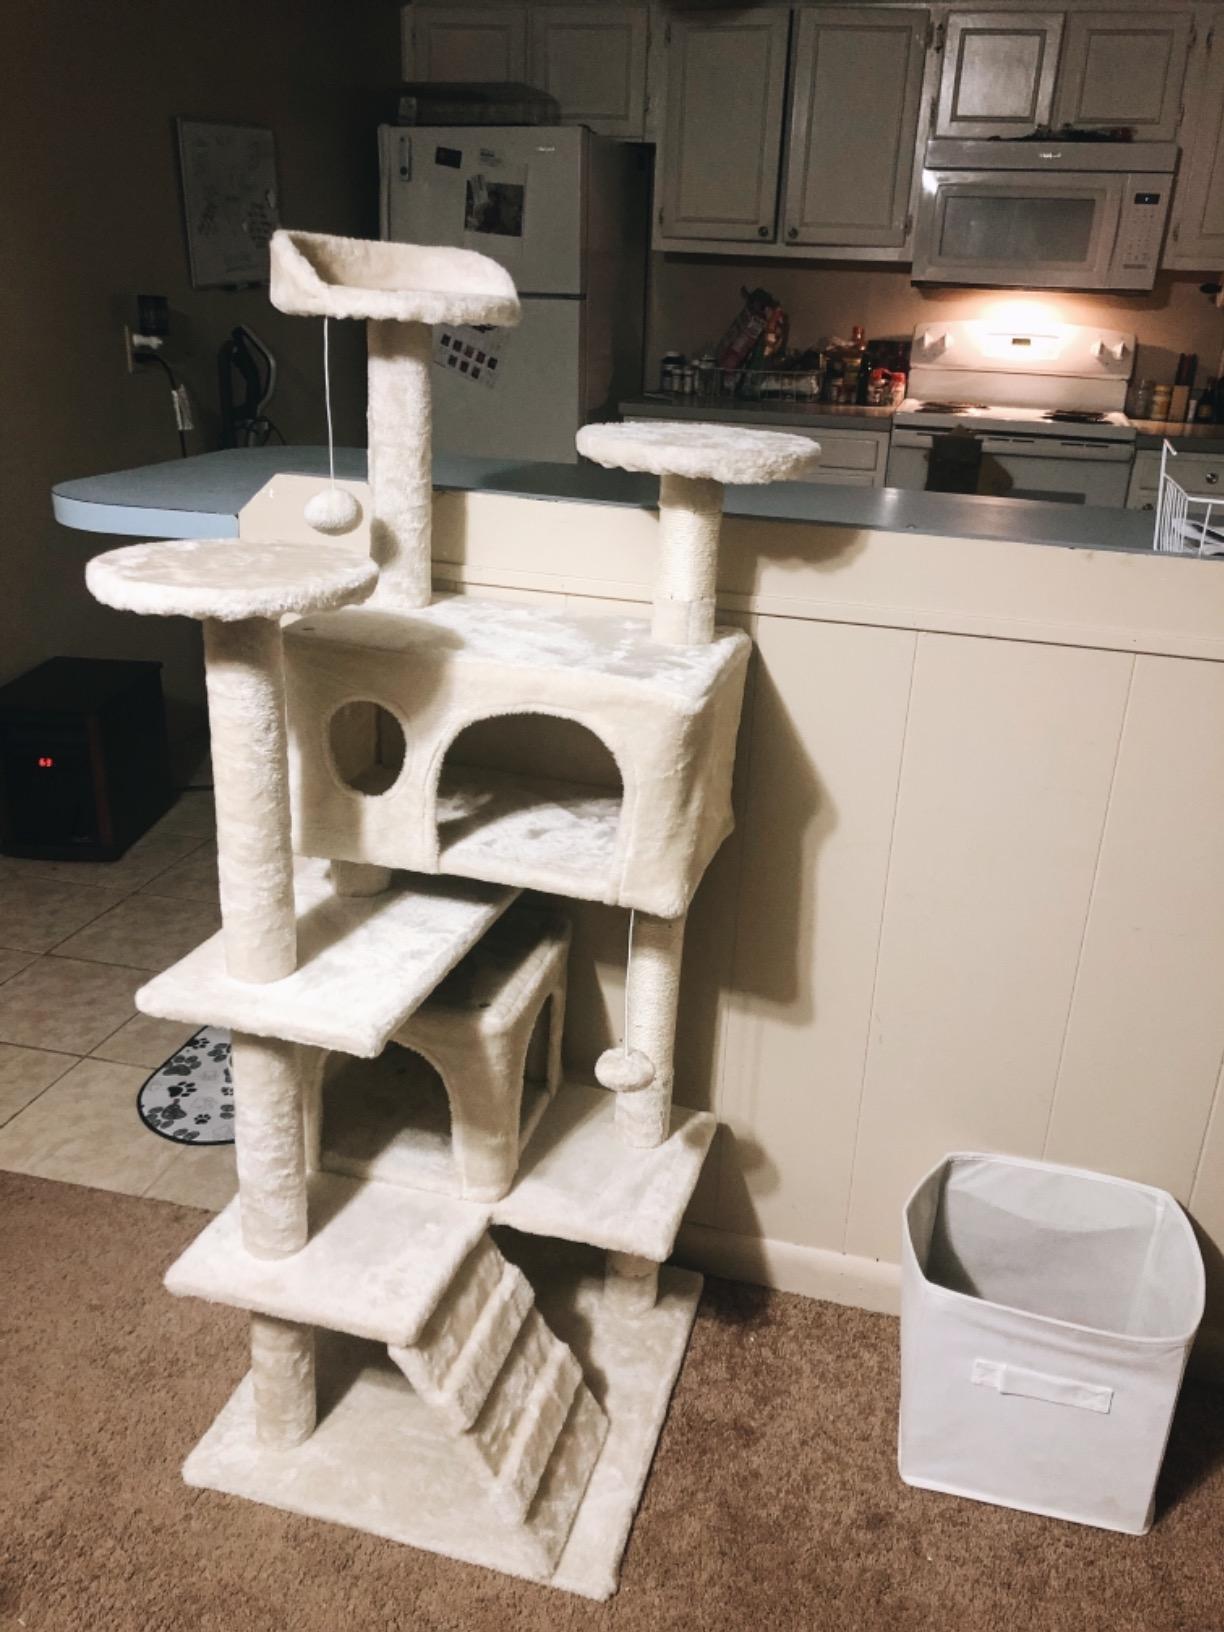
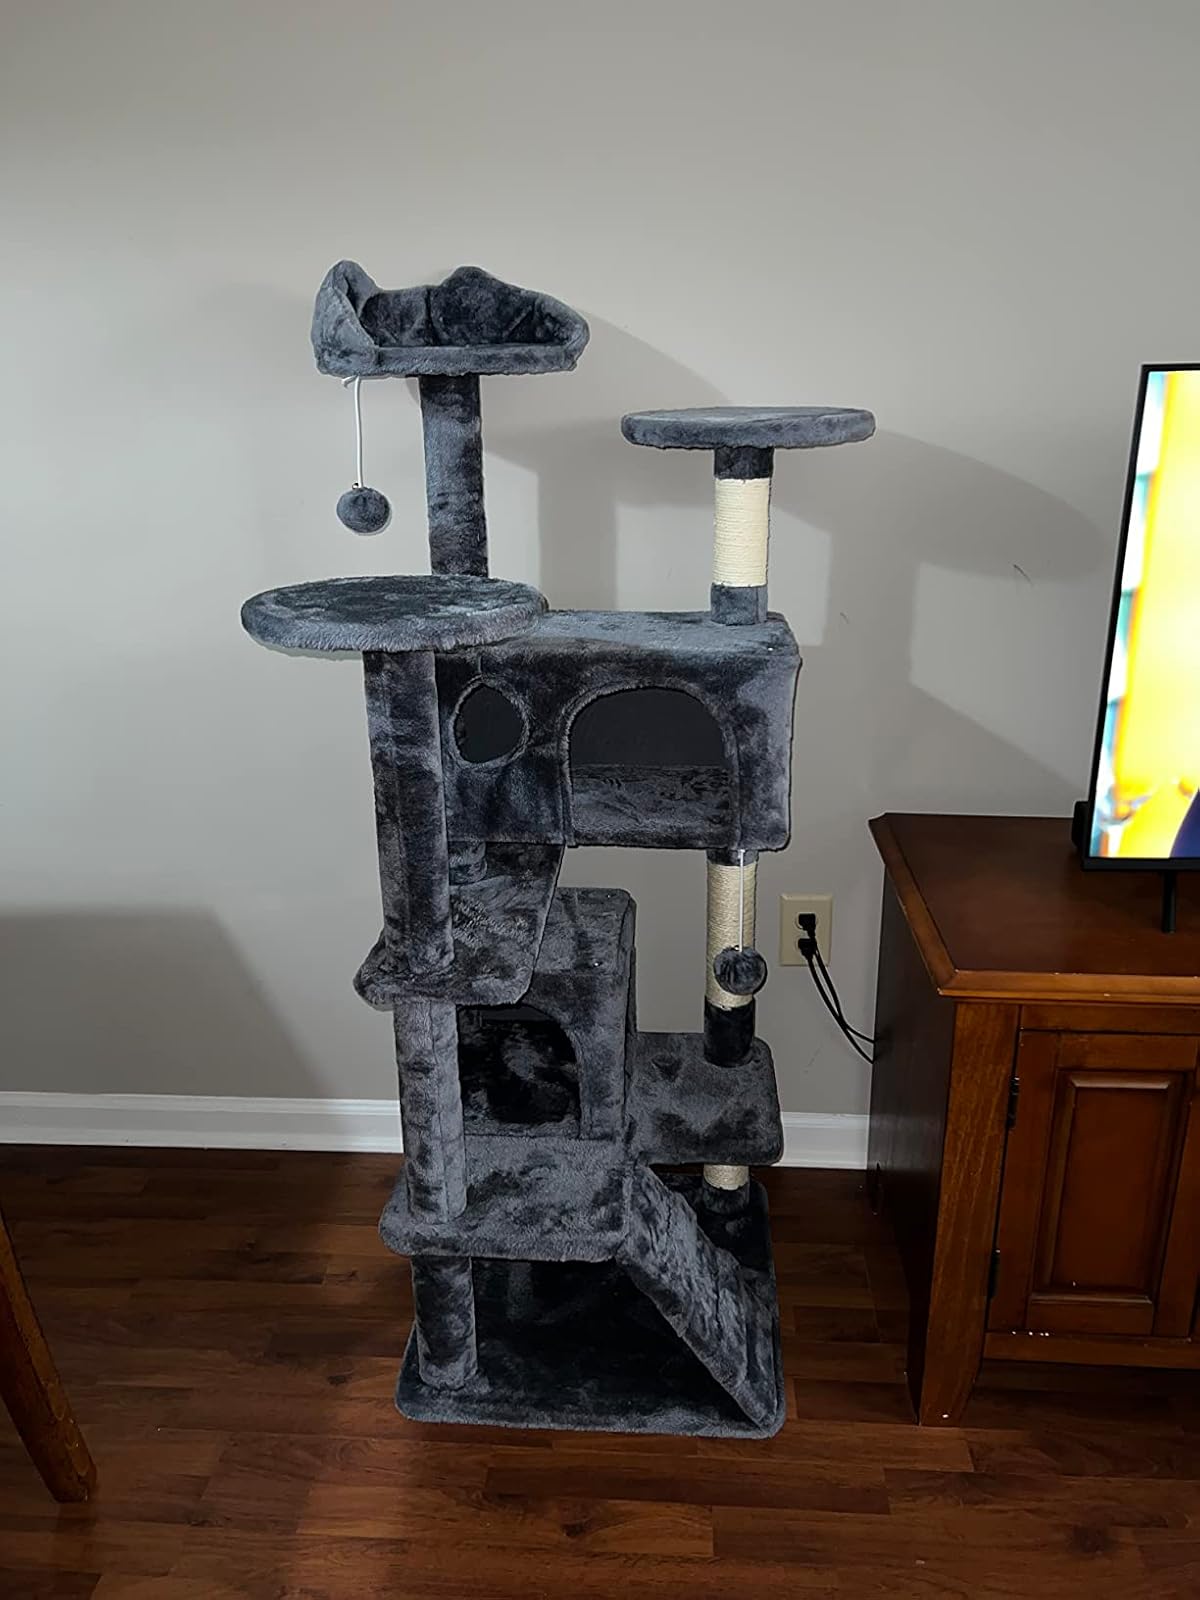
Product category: items_cat tree
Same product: no